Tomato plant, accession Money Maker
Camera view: horizontal (90 deg, fisheye); turntable rotation: 180 degrees
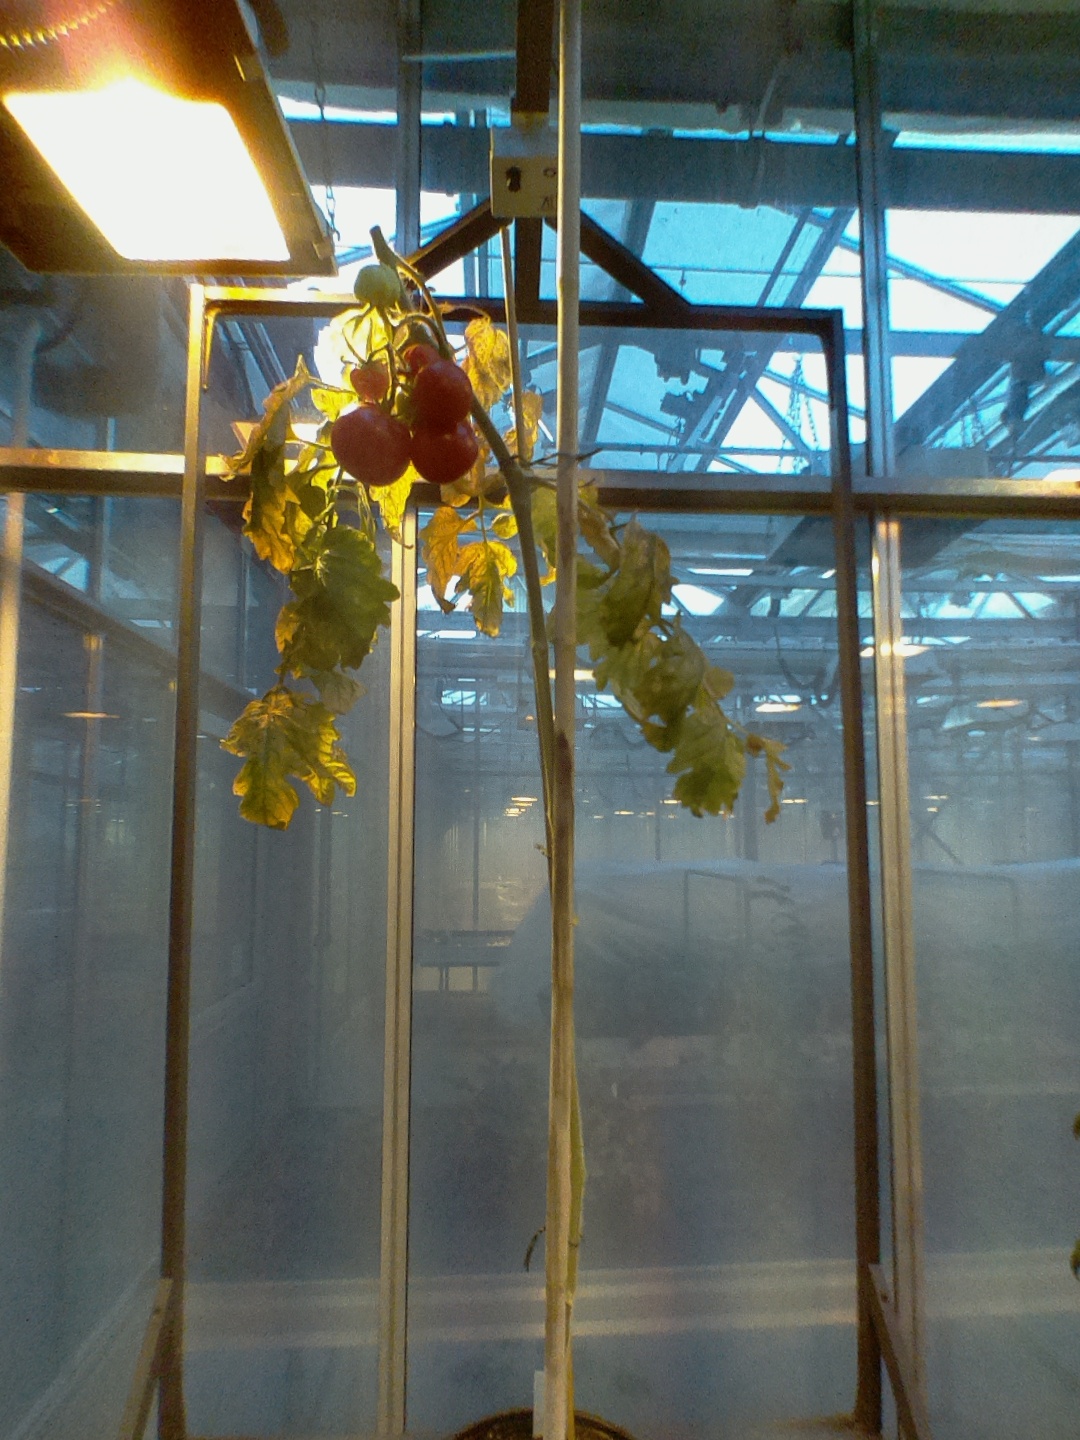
BBCH growth stage 89: 90%-100% of fruits show typical fully ripe color